Reactions to the 2020 Thai protests

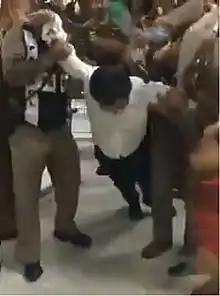
Arnon Nampa unwillingly dragged on 7 August.

On 7 August, watchdog organization iLaw reported at least 78 incidents of intimidation of protest sympathizers. Anon Nampa, a leading figure of the protest, was arrested on multiple charges, including sedition, after giving a public speech calling for monarchy reforms. His arrest warrant, however, cited his participation in 18 July protest. Another Free Youth leader was also arrested. Amnesty International Thailand released a statement demanding removal of all charges and protection of the right to protest. On 9 August, five youth leaders in Phitsanulok Province were arrested without charge. An unnamed Thai police source reported that they were kept in custody in a Border Patrol Police camp to dissuade a local protest event. One female member said she was approached by the officers at her dormitory. On 14 August, student leader Parit Chiwarak was arrested on the outskirts of Bangkok. Police officers showed an arrest warrant, then carried him into a vehicle.